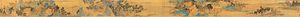
Wen Zhengming. Copie de la ""Seconde ode à la Falaise rouge"" de Zhao Bosu (Fang Zhao Bosu Hou Chibi fu tu), 1548, encre et couleurs sur soie, 31,5 x 541,6 cm. Musée du Palais, Taibei."
La peinture de paysage est un genre pictural figuratif qui représente le paysage.
La peinture chinoise, l'une des formes de l'art chinois, désigne toute forme de peinture originaire de Chine ou pratiquée en Chine ou par des artistes chinois hors de Chine.
Wen Zhengming, calligraphe et poète chinois de la dynastie Ming, né en 1470, et originaire de Suzhou, dans la province du Jiangsu, mort en 1559. Né Wen Bi, il prit pour nom personnel Zhengming, comme surnom Zhengzhong, et comme nom de pinceau Héngshān jūshì.